List of battleships of Russia and the Soviet Union

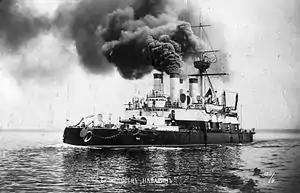
"Navarin" in 1902

"Navarin" was a pre-dreadnought battleship built for the Baltic Fleet in the late 1880s and early 1890s. The ship spent the early part of her career deployed in the Mediterranean and in the Far East. She participated in the suppression of the Boxer Rebellion in 1900 before returning to the Baltic Fleet in 1901. Several months after the beginning of the Russo-Japanese War in February 1904, she was assigned to the 2nd Pacific Squadron to relieve the Russian forces blockaded in Port Arthur. During the Battle of Tsushima in May 1905, she was sunk by Japanese destroyers which spread twenty-four linked mines across her path during the night. "Navarin" struck two of these mines and capsized with the loss of most of her crew.